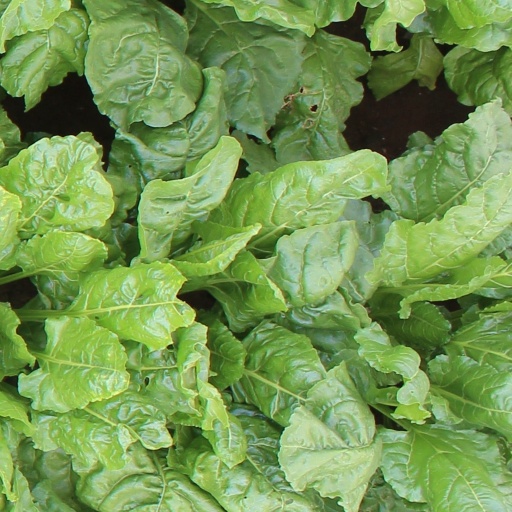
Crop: sugar beet